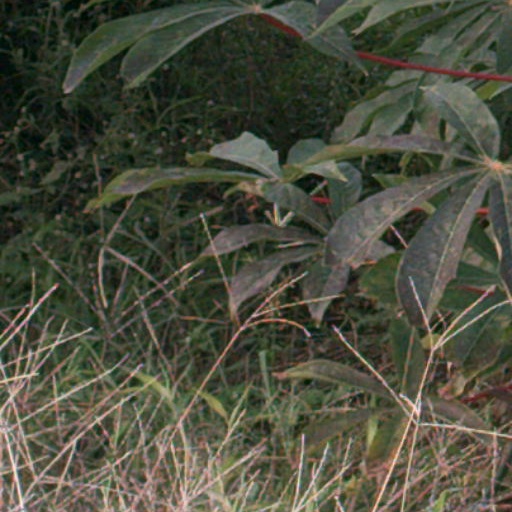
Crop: cassava